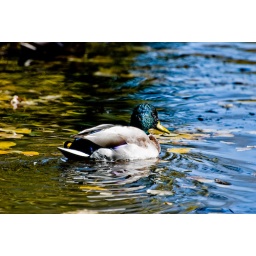
A duck swimming in a lake... I know, exciting.